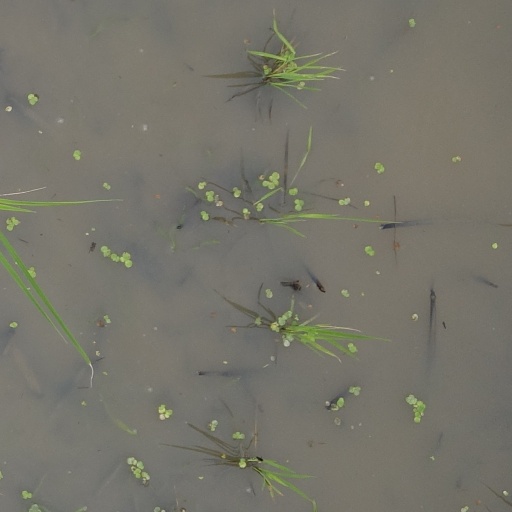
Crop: rice